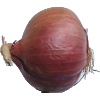
Label: Onion Red 1